We Are Legion

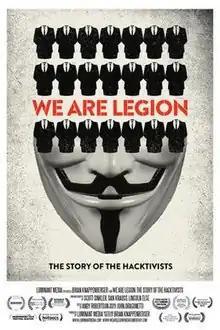
Theatrical release poster

We Are Legion: The Story of the Hacktivists is a 2012 documentary film about the workings and beliefs of the self-described "hacktivist" collective, Anonymous.